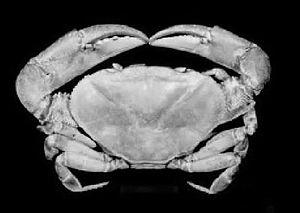
Les Pseudothelphusidae sont une famille de crabes, la seule de la super-famille des Pseudothelphusoidea.